McLaren F1

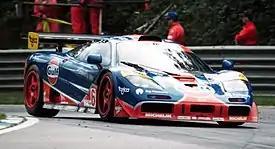
A 1996-spec F1 GTR, chassis #015R at the Brands Hatch circuit

To follow up on the success of the F1 GTR in 1996, McLaren further developed the 1995 model, leading to a size increase but a weight decrease. Nine more F1 GTRs were built to 1996 spec, while some 1995 cars were still campaigned by privateers. F1 GTR 1996 chassis #14R is notable as being the first non-Japanese car to win a race in the All-Japan Grand Touring Car Championship (JGTC). The car was driven by David Brabham and John Nielsen. The weight was reduced to around from the 1995 GTR but the engine was kept de-tuned at to comply with racing regulations.